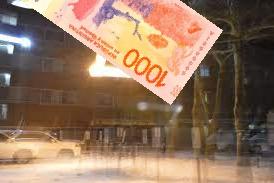
Denominación: 1000